Debden House

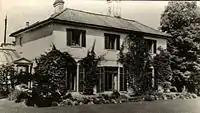
Debden House in about 1920

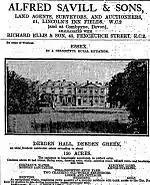
Sale notice for Debden Hall Estate in 1920

Joseph Thomas Palmer (1841–1895) was born in London. His father was Joseph Randall Palmer who manufactured printing ink. Joseph also became an ink manufacturer and was a partner in the firm Slater and Palmer which had a factory in London. He married twice his first wife died in 1863 and in 1867 he married Mary Ann Lellyett but she died in 1872 in a carriage accident in Walthamstow. His sister in law Ellen Lellyett was a spinster and as she had little money he employed her as his housekeeper. She is shown to be living at Debden Hall with the family in 1891. When Joseph died in 1895 he made provision for her in his will. She had an independent income and she was allowed to live at Debden Hall for the next three years after which it was left to his daughter Gertrude Lellyett Palmer.